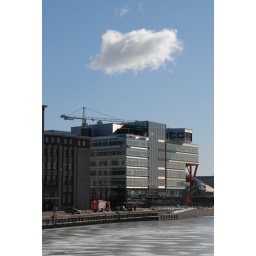
Cloud above office building